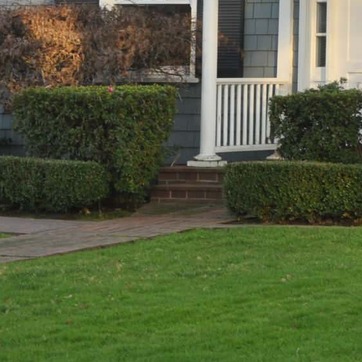
Material: brick